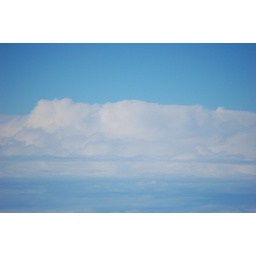
This looks like a mountain with water around it.